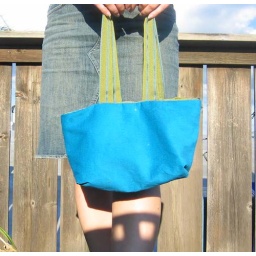
blue bag in action